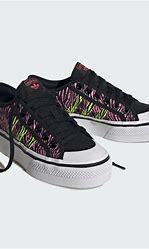
Brand: Adidas
Model: Nizza Platform